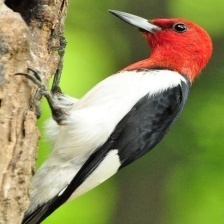
Species: RED HEADED WOODPECKER
Scientific name: MELANERPES ERYTHROCEPHALUS